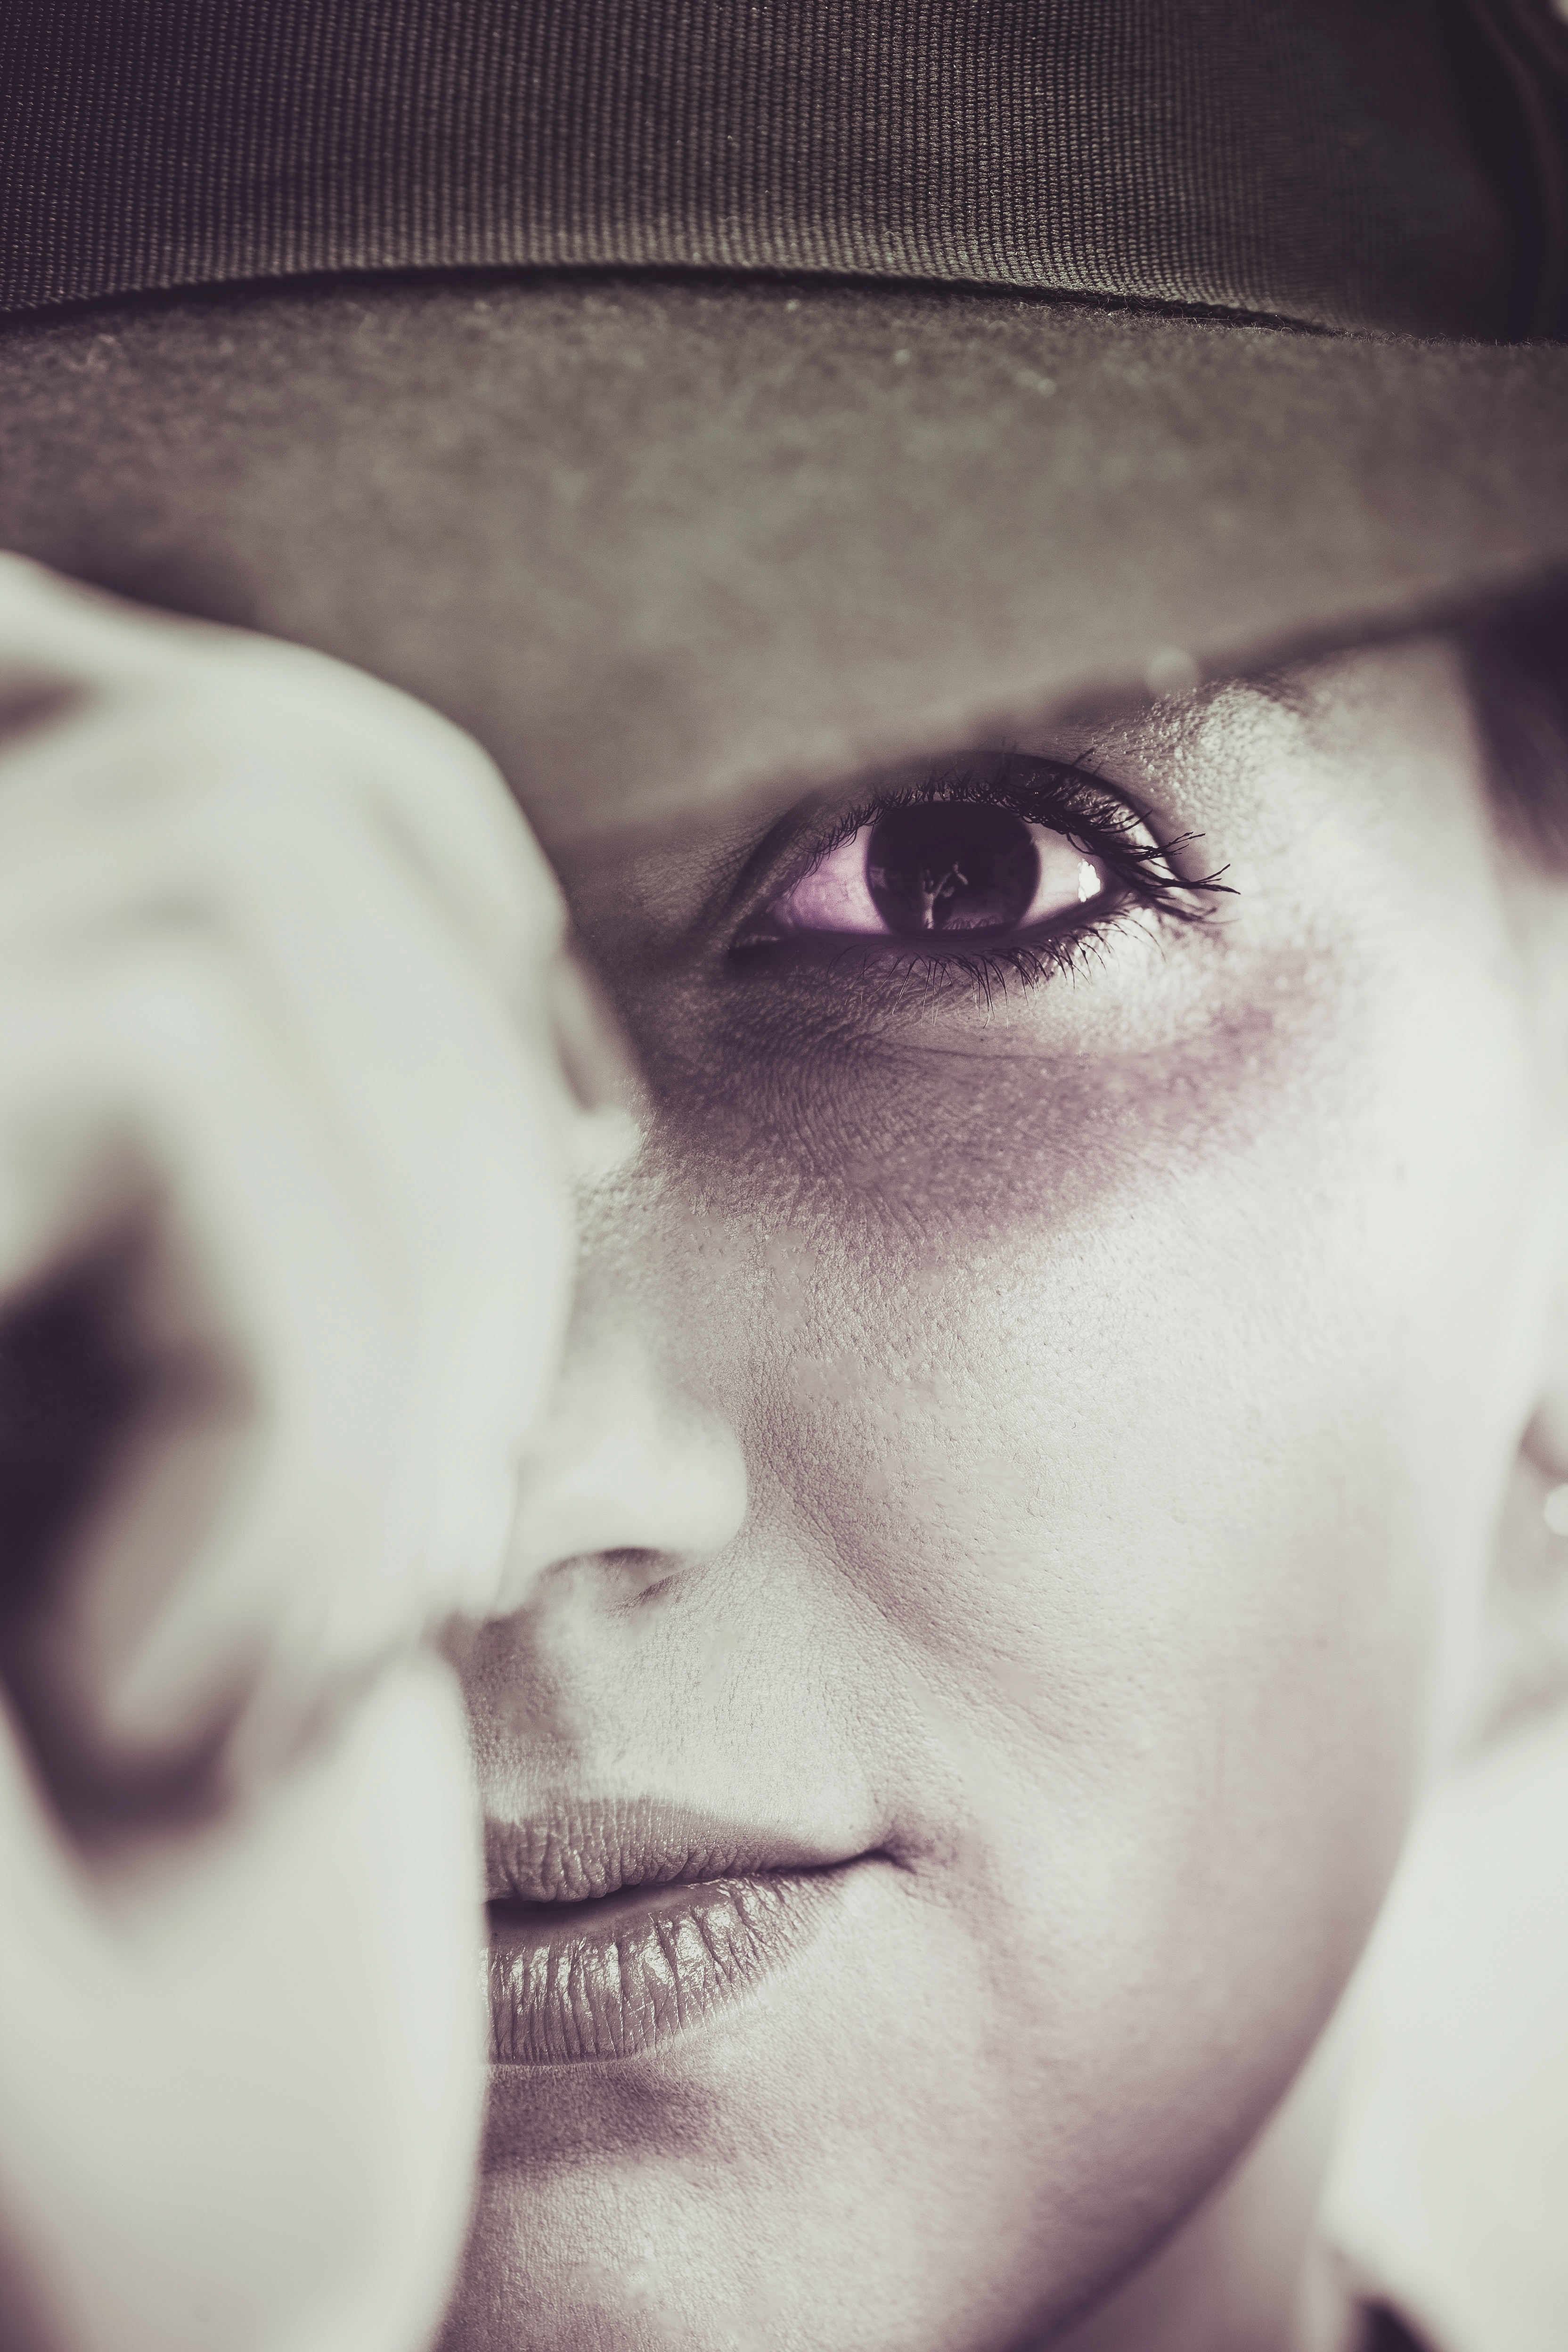
man, person, girl, woman, hair, white, photography, male, portrait, model, color, studio, child, fashion, blue, black, monochrome, facial expression, smile, close up, human body, face, nose, infant, eye, glasses, head, photograph, skin, moustache, beauty, organ, seductive, emotion, interaction, photo shoot, portrait photography, vision care, human action